Saskatchewan Rush

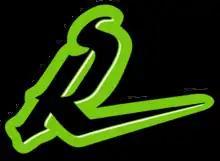
Original Rush logo, adapted from the Edmonton Rush logo

When the Rush moved to Saskatoon, the team updated the Edmonton Rush branding by changing the colours, replacing silver with green in the logo and on the jerseys. In September 2023, the team launched a new logo designed to connect more with the team's home. The new logo features a bison head. The team unveiled new jerseys alongside the re-brand.